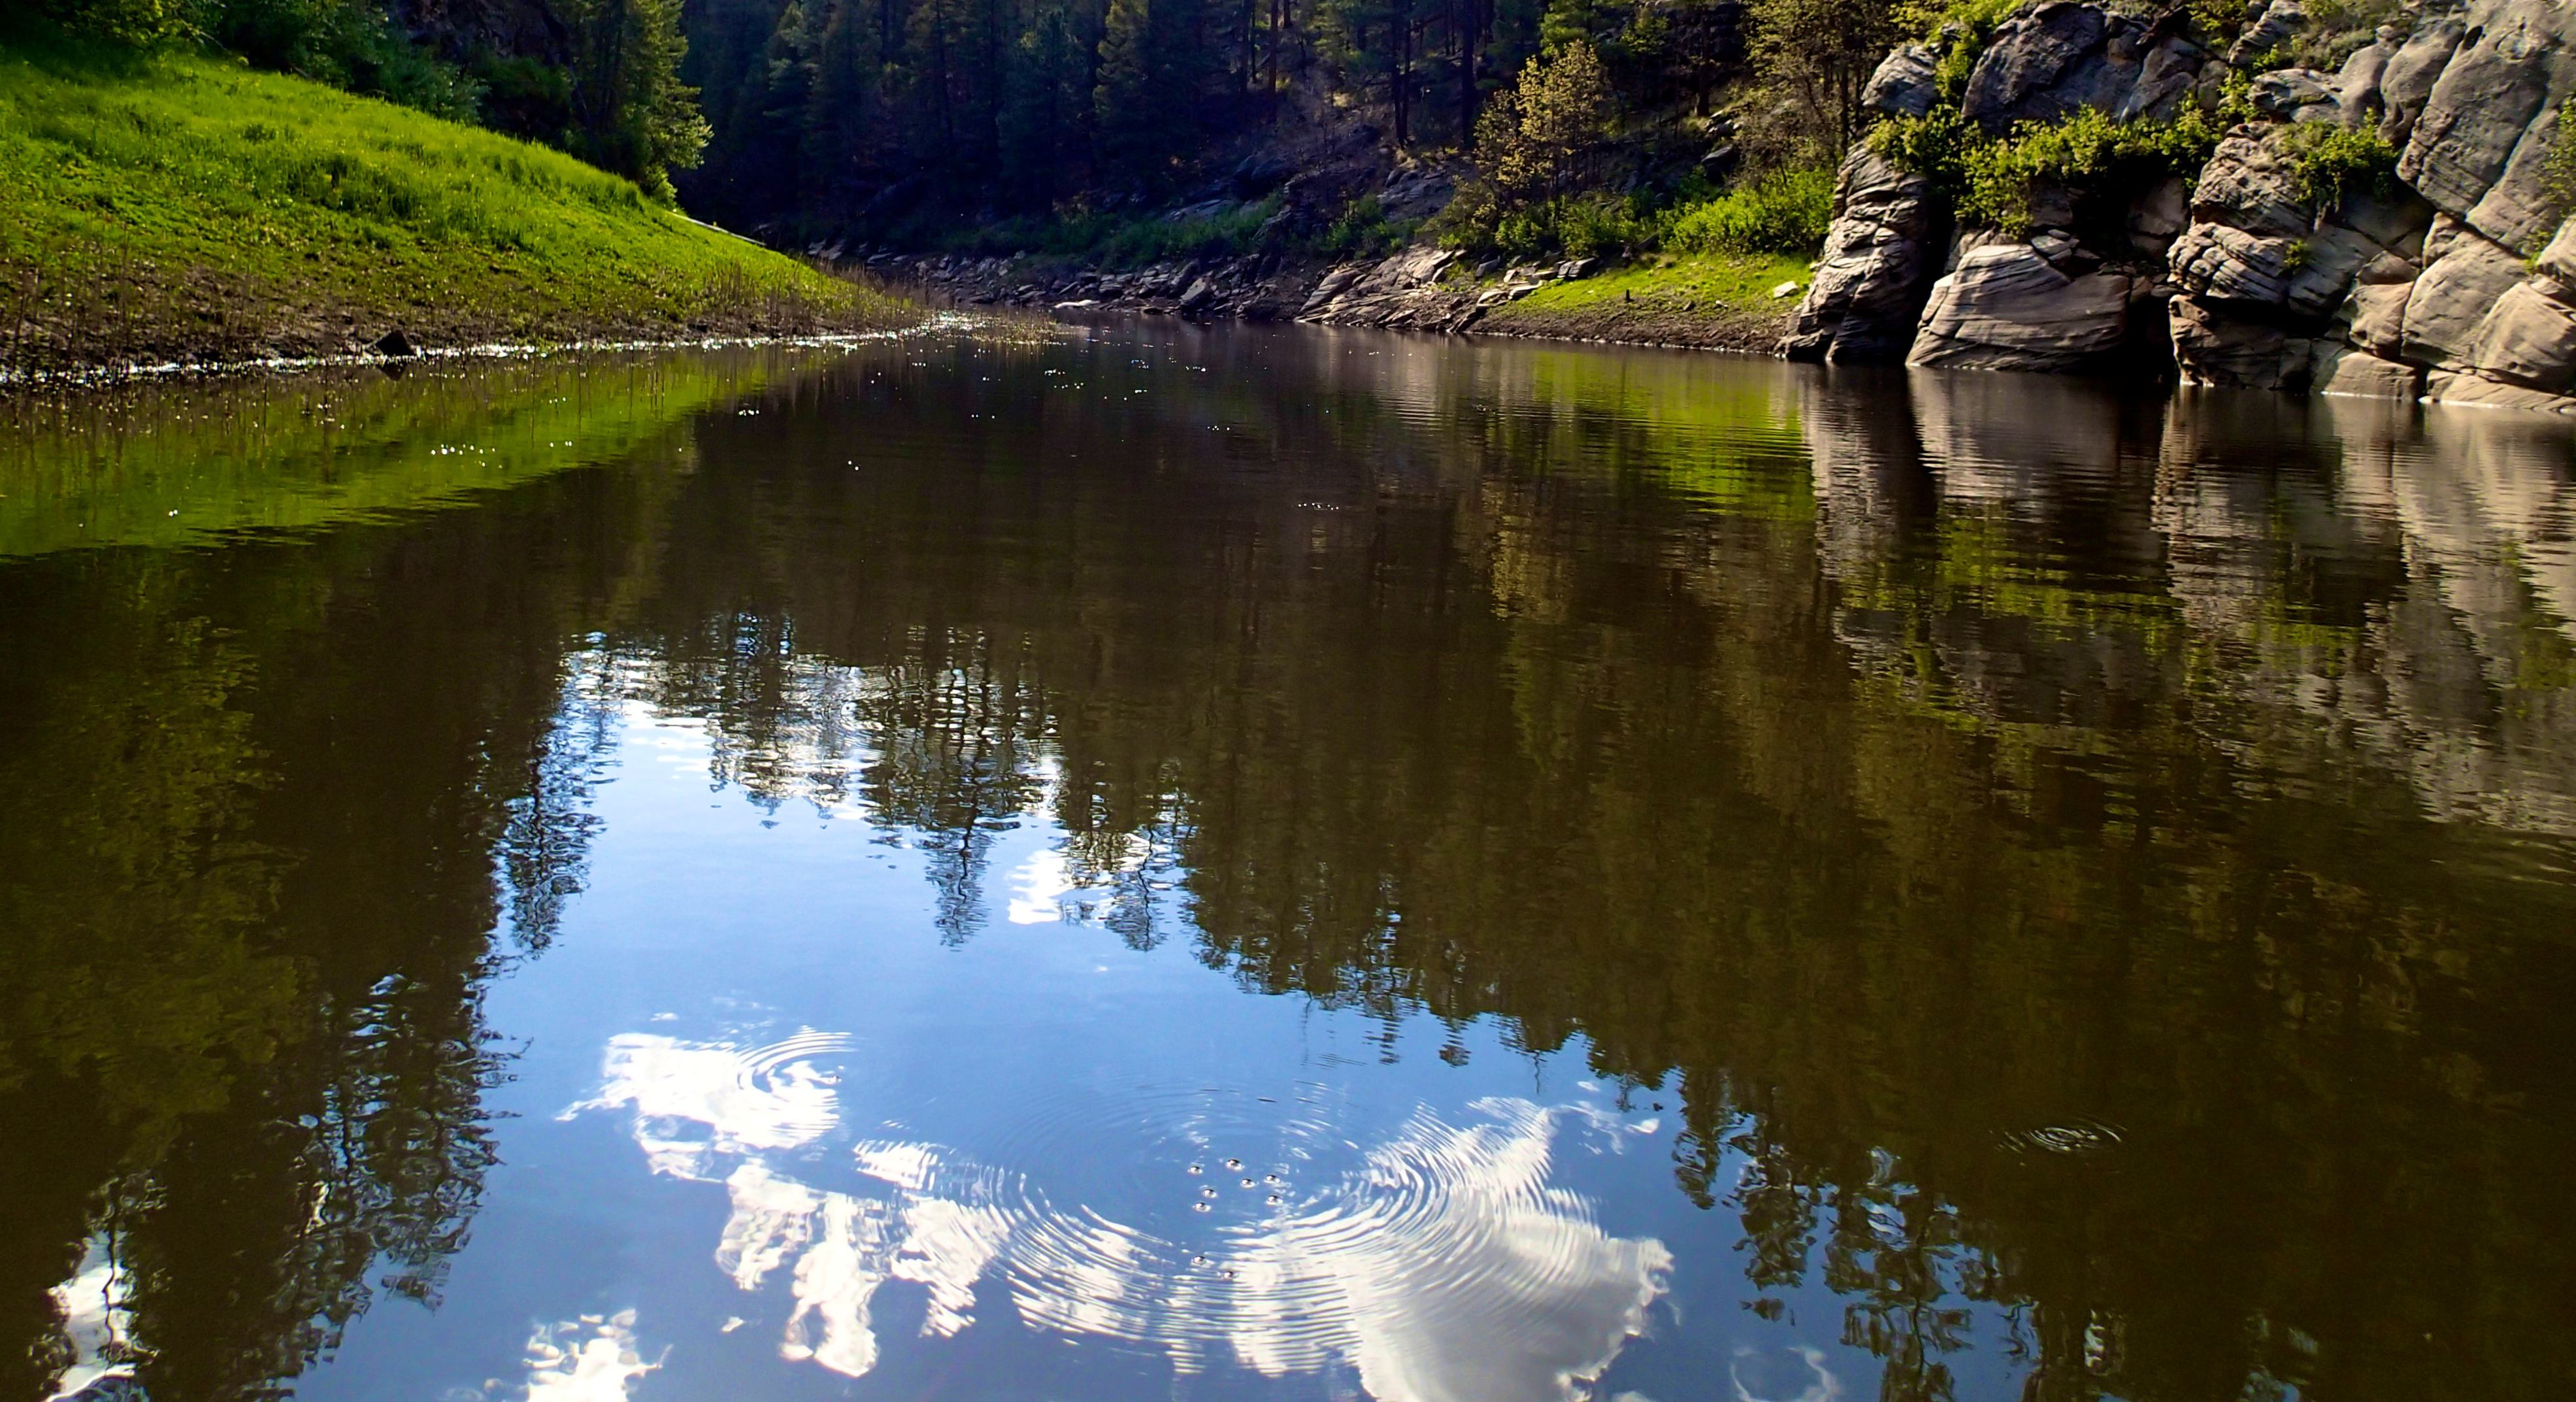
landscape, tree, water, nature, sunlight, leaf, flower, lake, river, pond, stream, reflection, autumn, reservoir, kayak, waterway, body of water, landform, woody plant